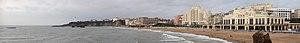
La Grande Plage à Biarritz.